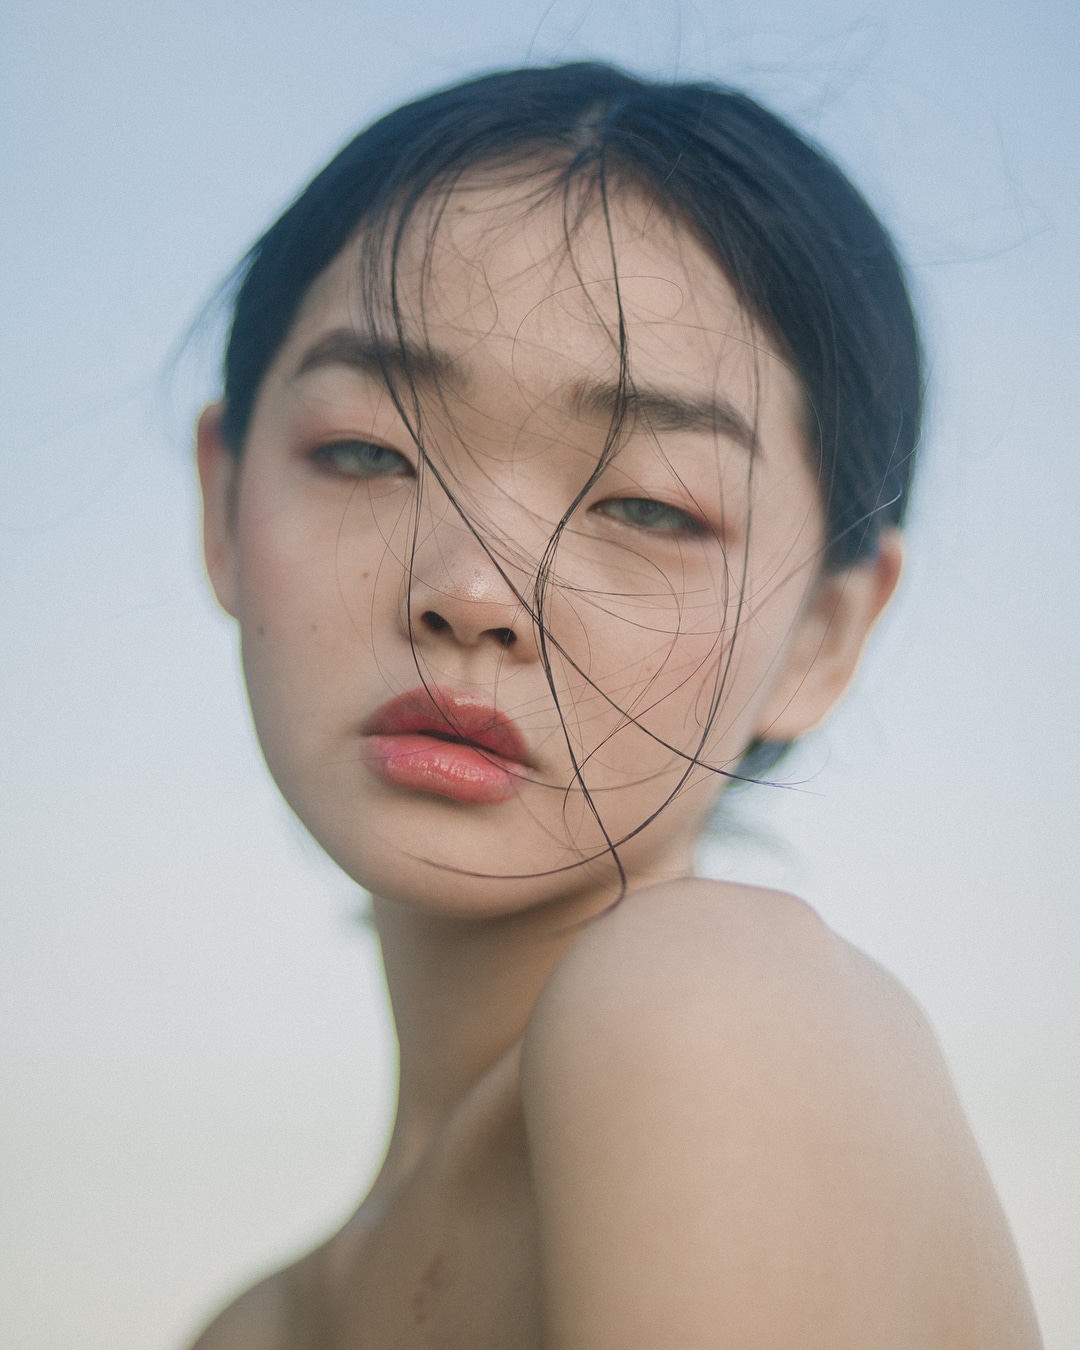
Gender: women